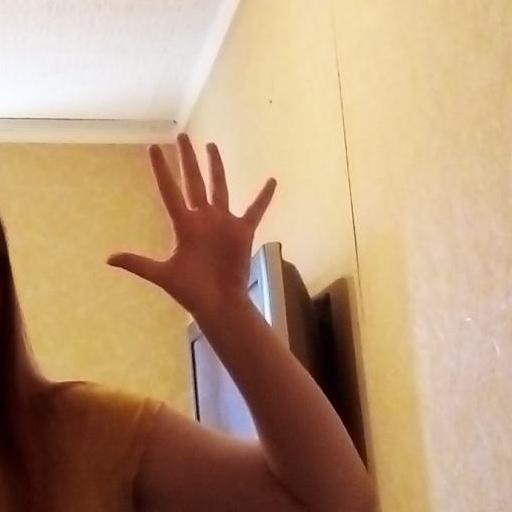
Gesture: palm